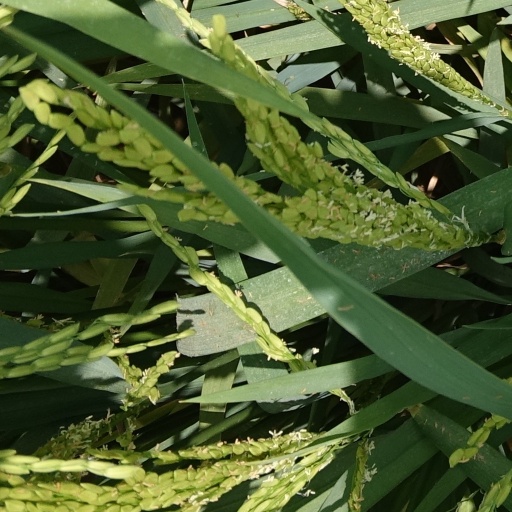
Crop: rice